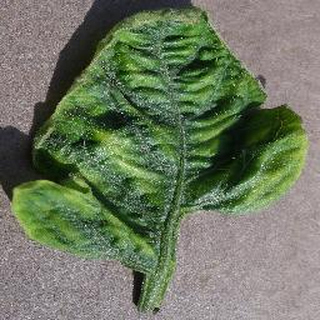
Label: tomato_yellow_leaf_curl_virus